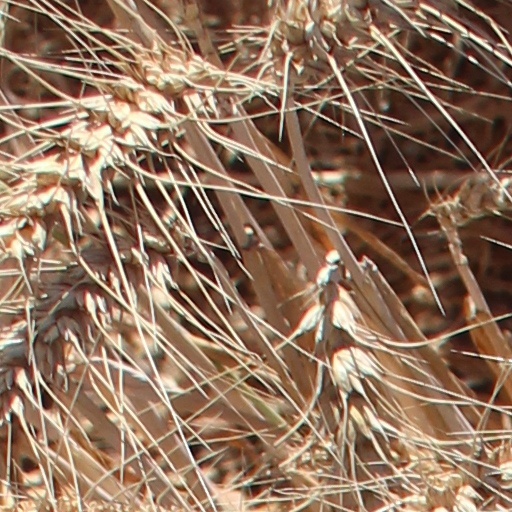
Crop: wheat